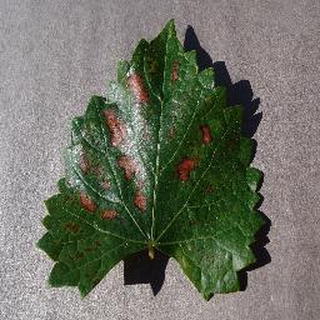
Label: grape_esca_black_measles